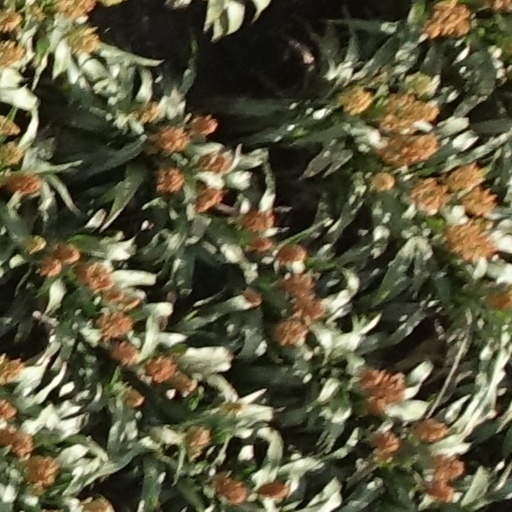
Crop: sorghum